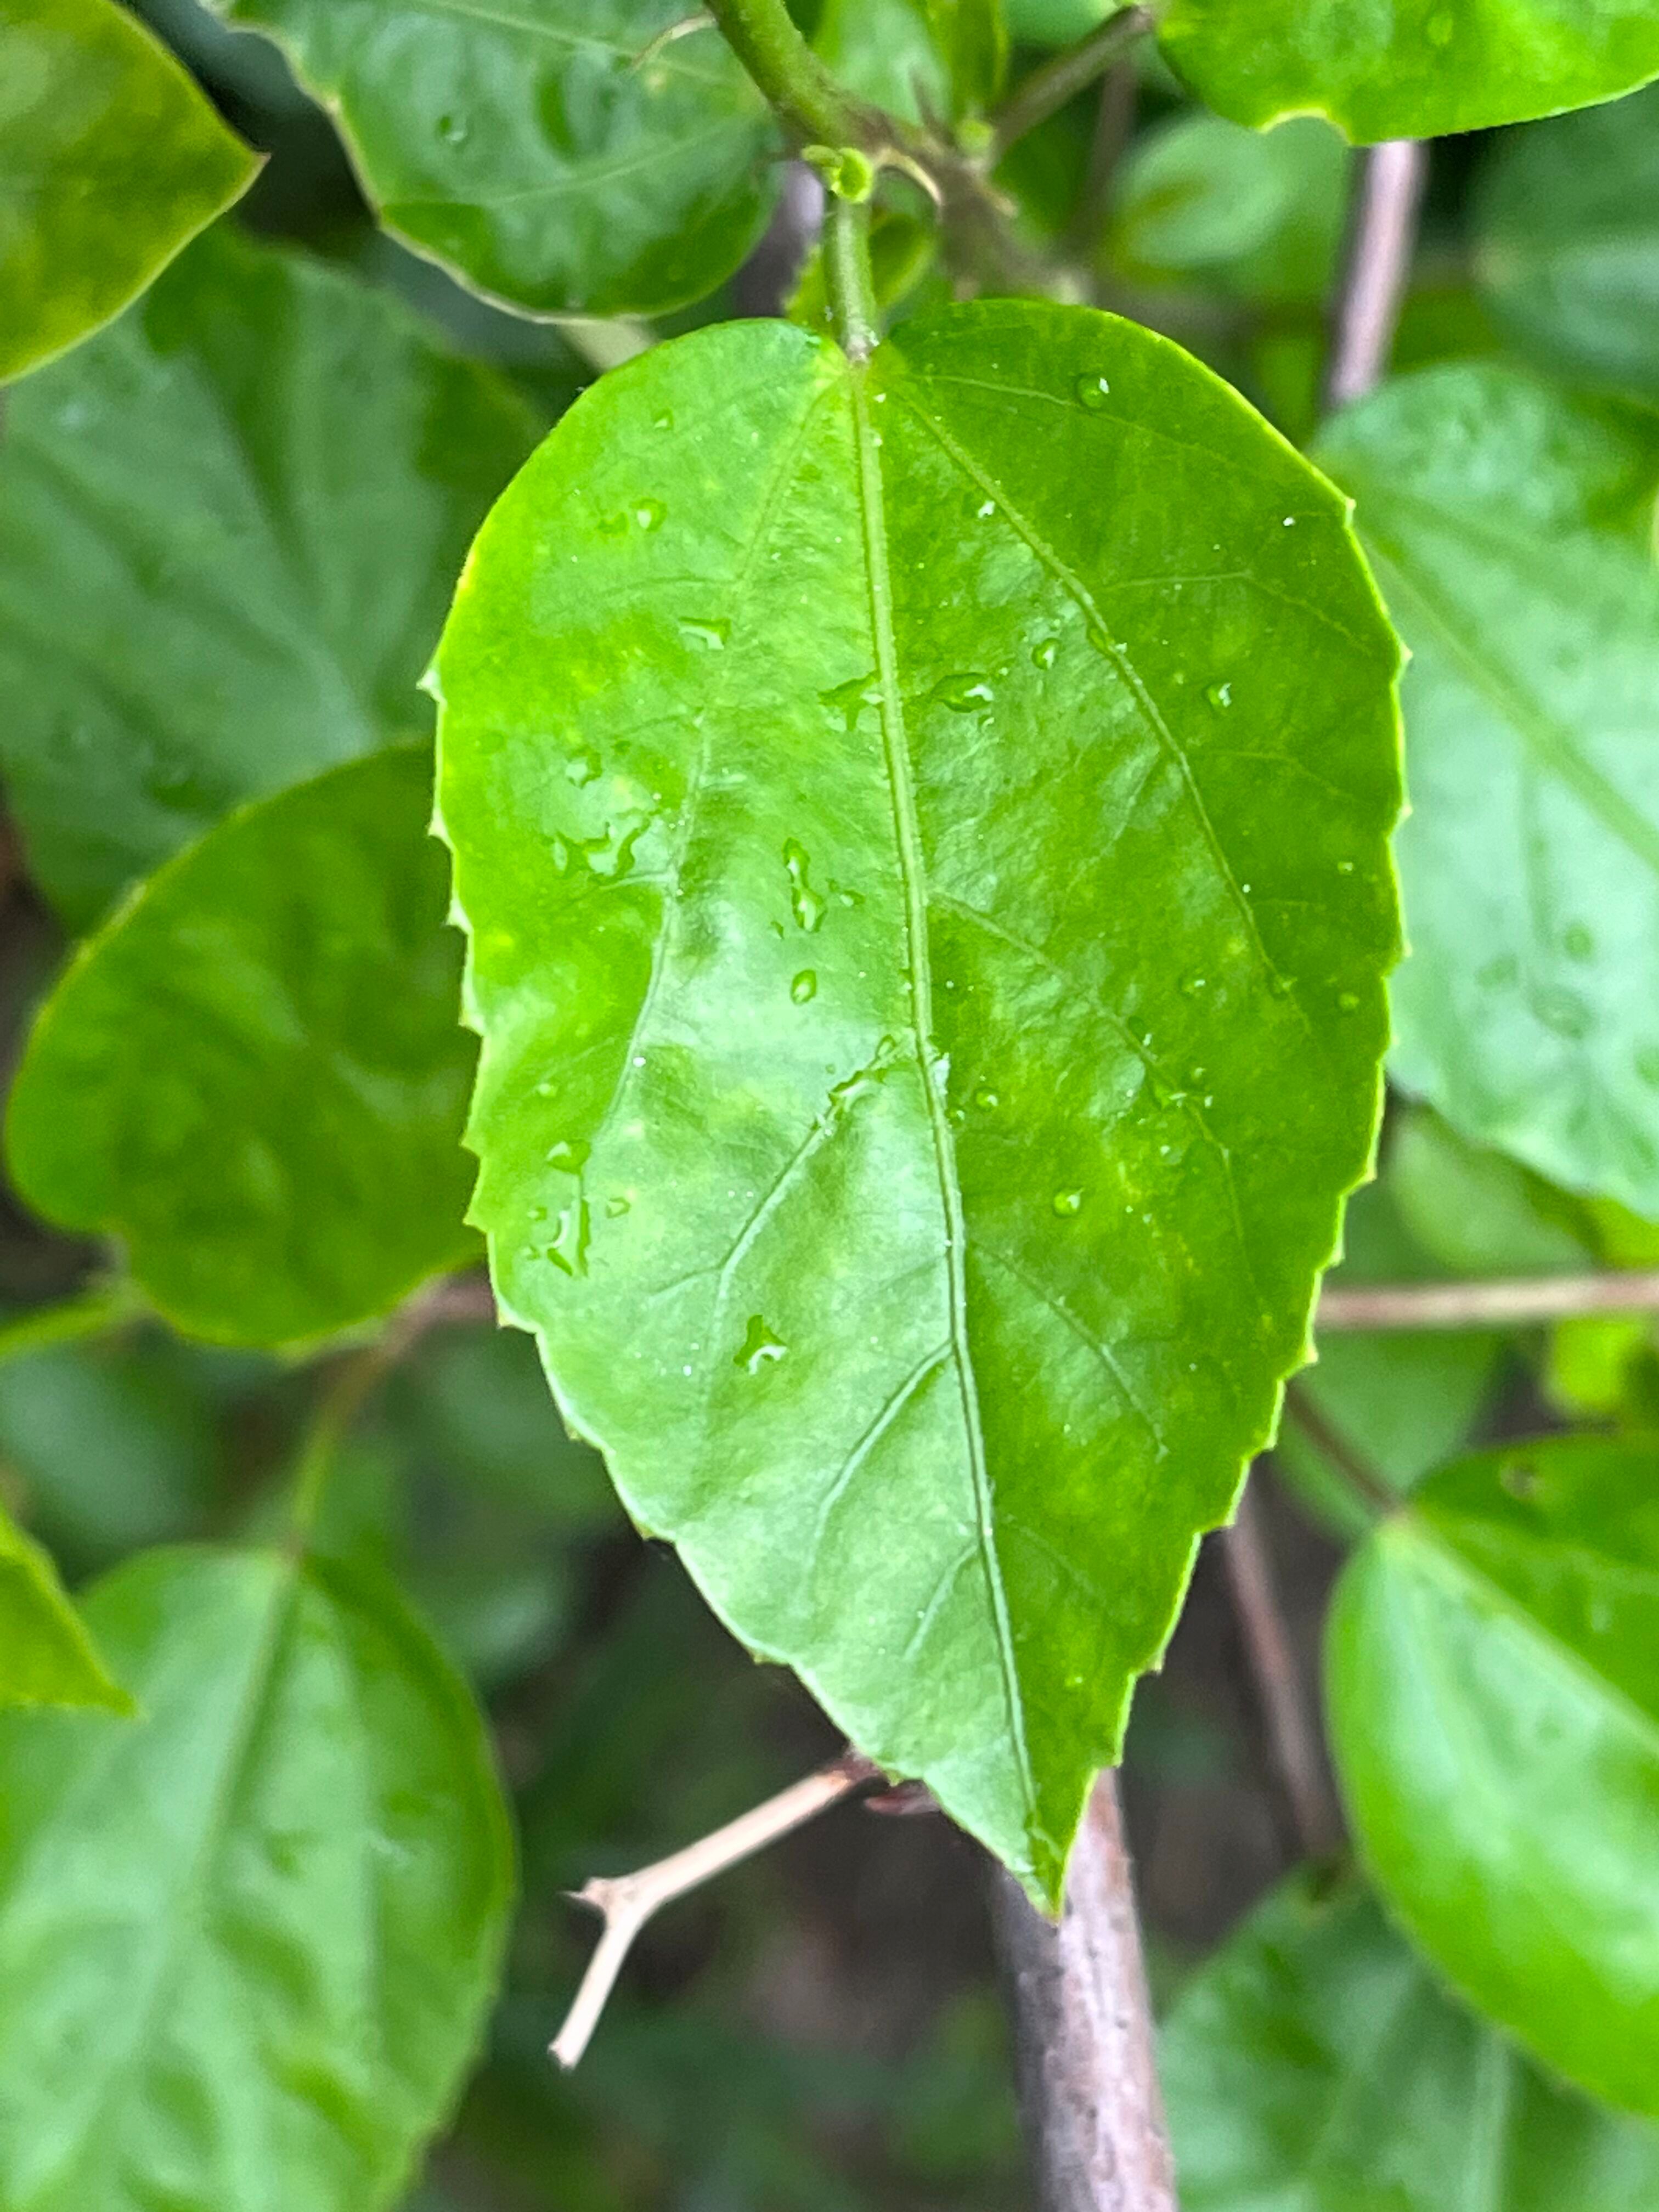
Plant species: hibiscus-rosa-sinensis